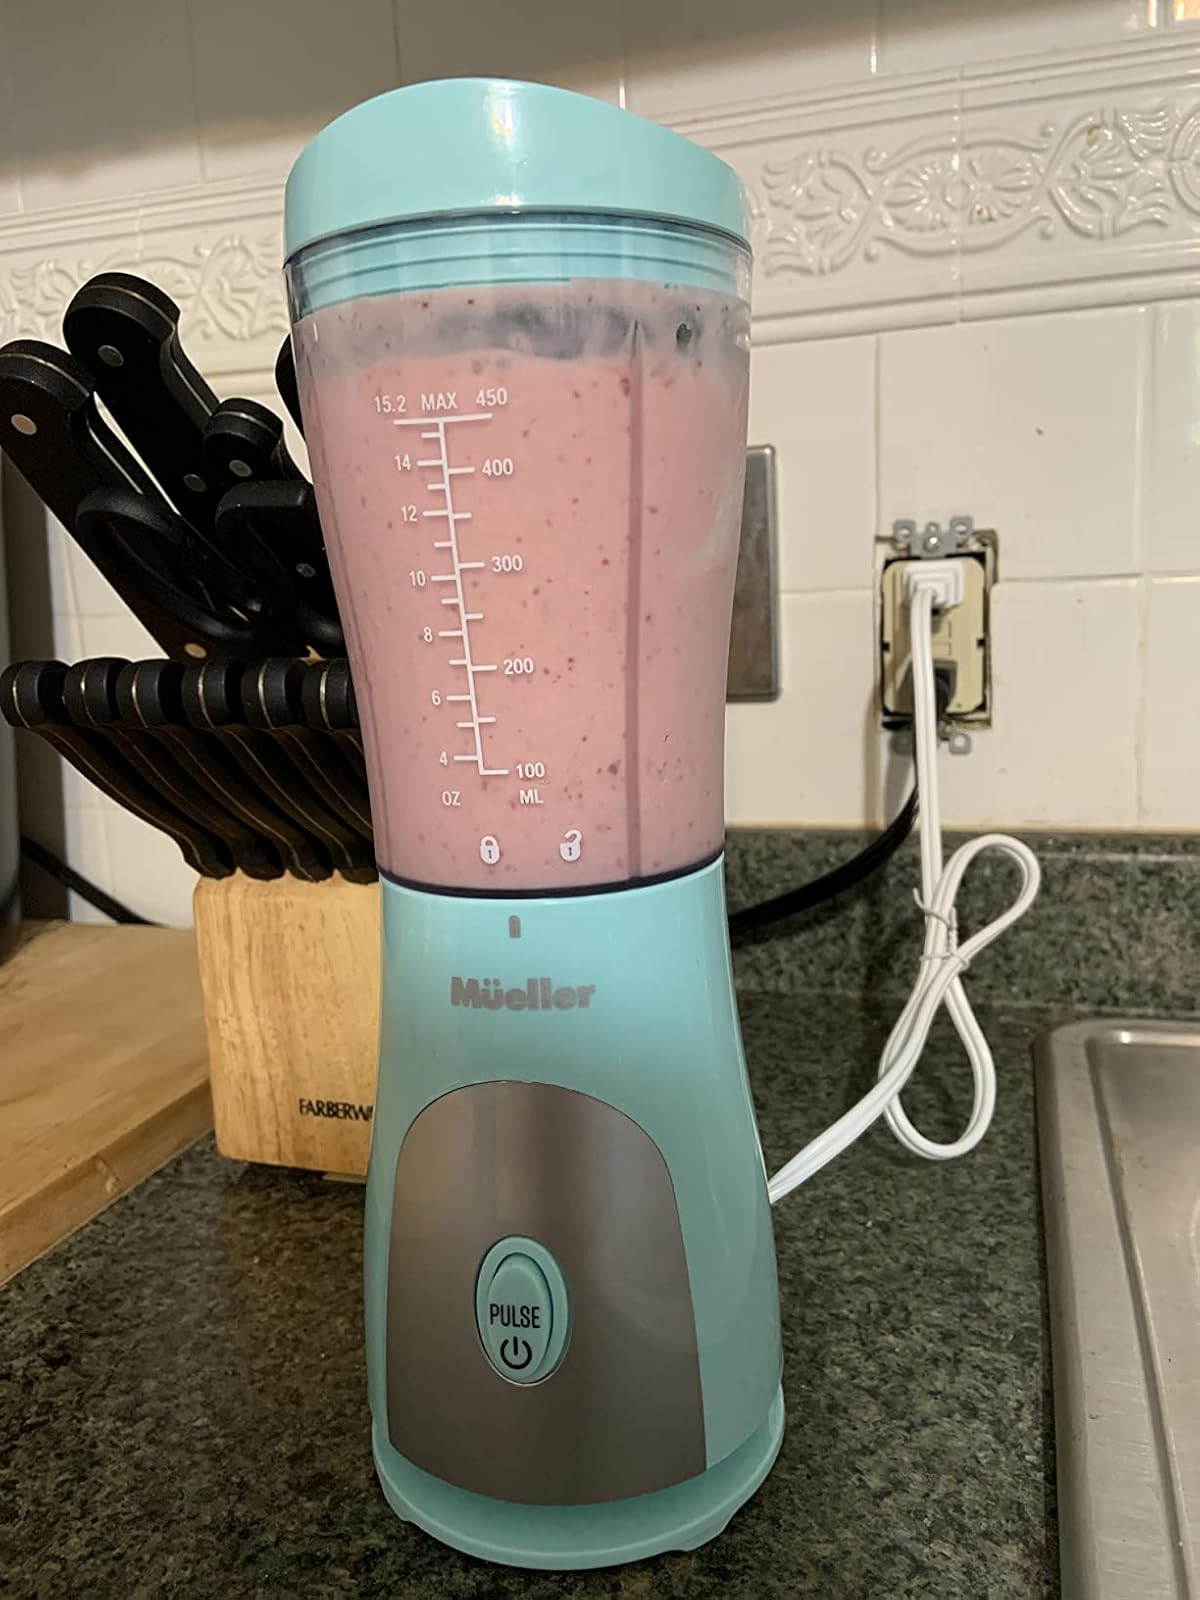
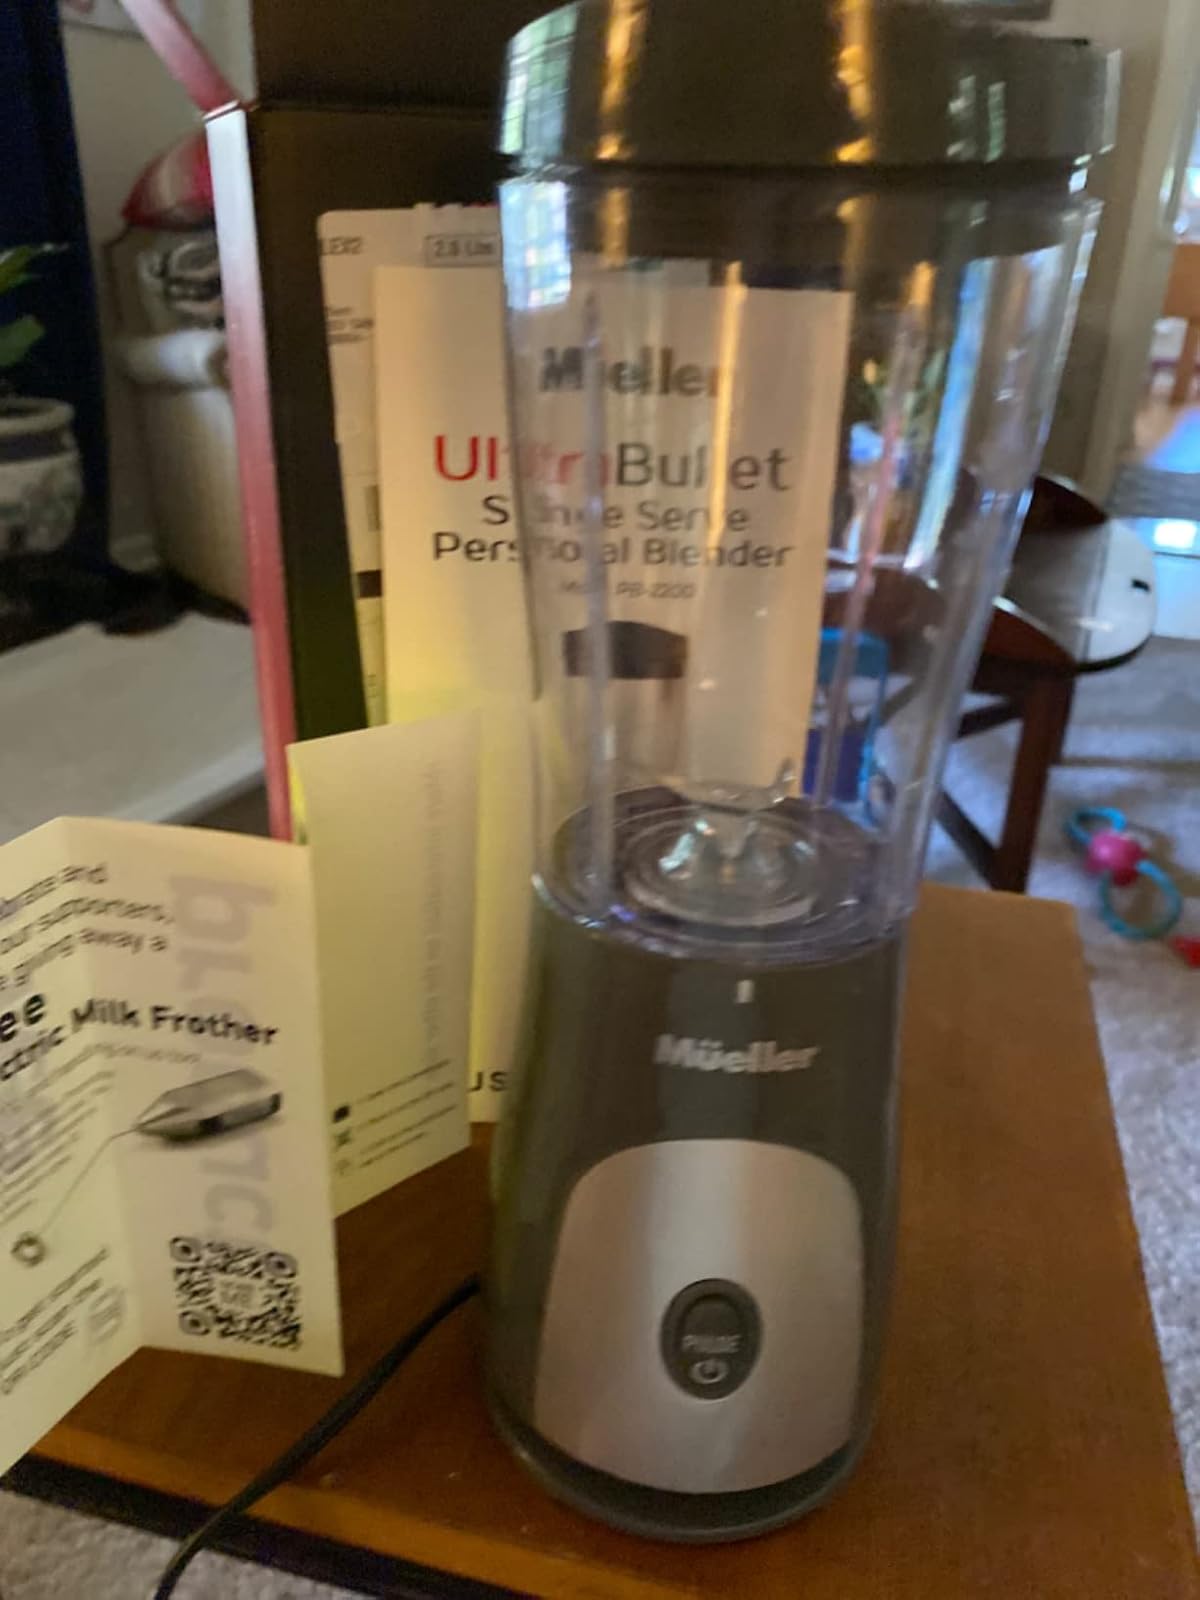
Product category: items_blender
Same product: no